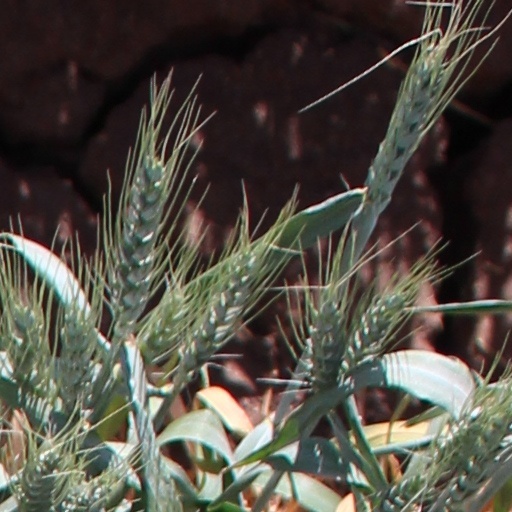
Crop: wheat